Altarpiece of Alella

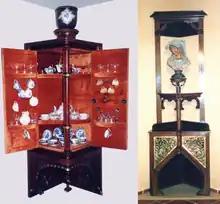
Furniture designed by Antoni Gaudí for the house that the Vicens family had in Alella.

Gaudí befriended Manuel Vicens Montaner since the commission of the famous Casa Vicens of Barcelona. As a result, he spent many summers of the 1880s in the residence that the Vicens family had in Alella, at the Carrer de Dalt (today Anselm Clavé street). Gaudí designed two pieces of furniture that remained in this house for many years, while Mr. Vicens' daughter lived there: a wooden and metal corner fireplace currently displayed in the "Casa Vicens", with a great sculpture on a slender pedestal. Written on metal plate are shown the initials "M.V." of Manuel Vicens. The other piece of furniture is a hanging wooden corner cabinet decorated with gold metal inlays. The interior faces of the doors have shelves to optimize the functionality of the small furniture. It is currently in a private house in Barcelona. This piece of furniture shows the initials "D.G.," of Dolors Giralt, Mr. Vicens's wife.